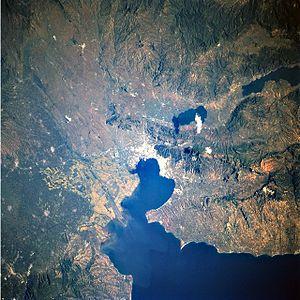
Le lac Koronia ou Coronée est un lac de Grèce situé dans le district régional de Thessalonique, dans la périphérie de Macédoine-Centrale. D'une superficie de 42,823 km², il est bordé par les municipalités de Koronia, Langadas et Egnatia.